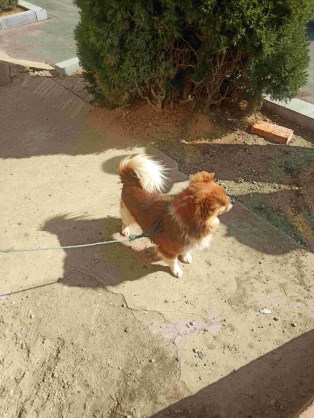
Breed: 3336-n000121-chinese_rural_dog